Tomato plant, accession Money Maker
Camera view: vertical (180 deg); turntable rotation: 120 degrees
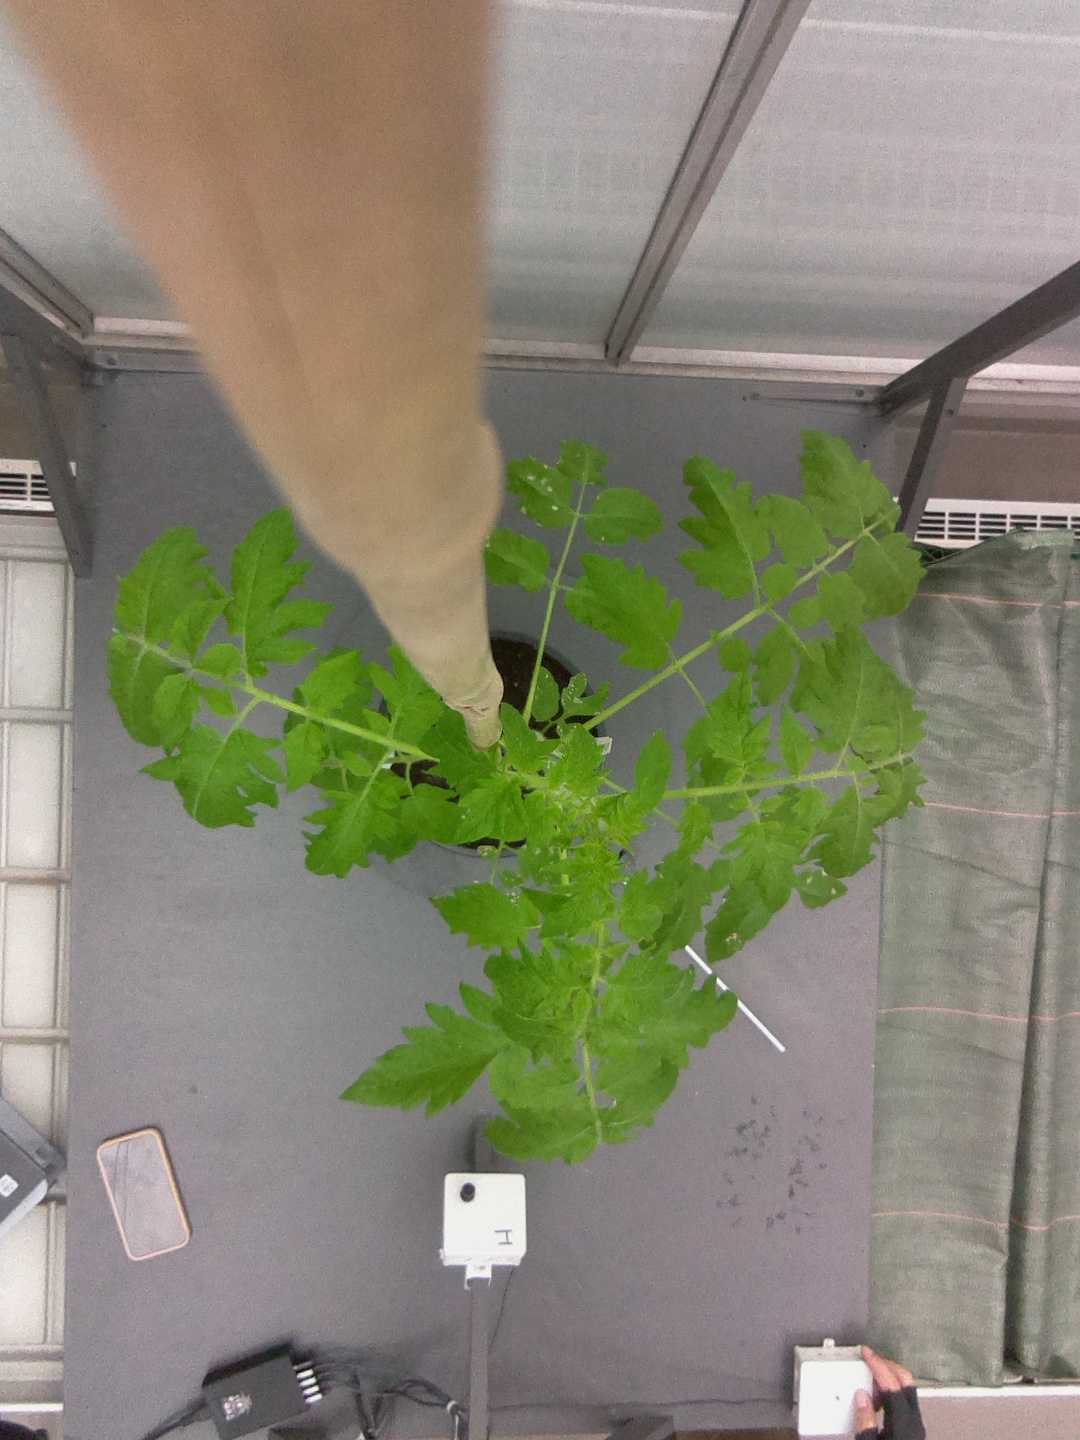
BBCH growth stage 15: 10 of true leaves visible